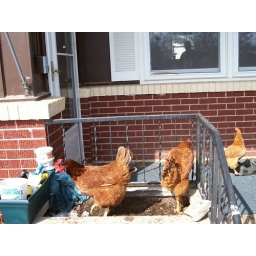
Chickens on the porch and in the flower box - what fun!